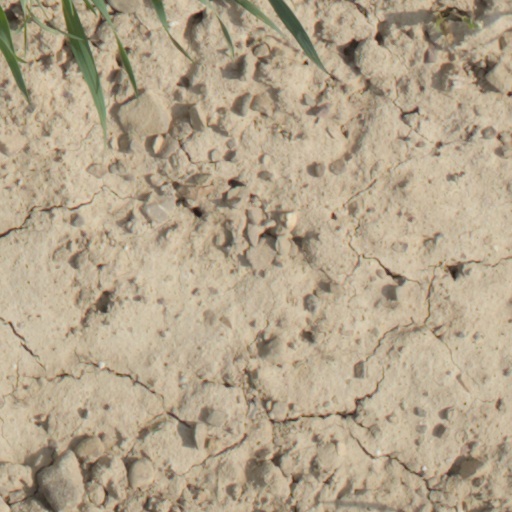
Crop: wheat